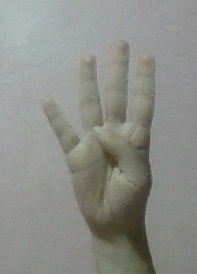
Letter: kaaf